Between Men (1916 film)

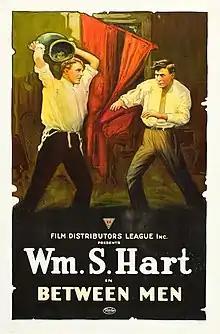
Lobby Poster

Between Men is a 1916 American silent Western film directed by and starring William S. Hart. It was produced by the New York Motion Picture Corporation and released through Triangle Film.